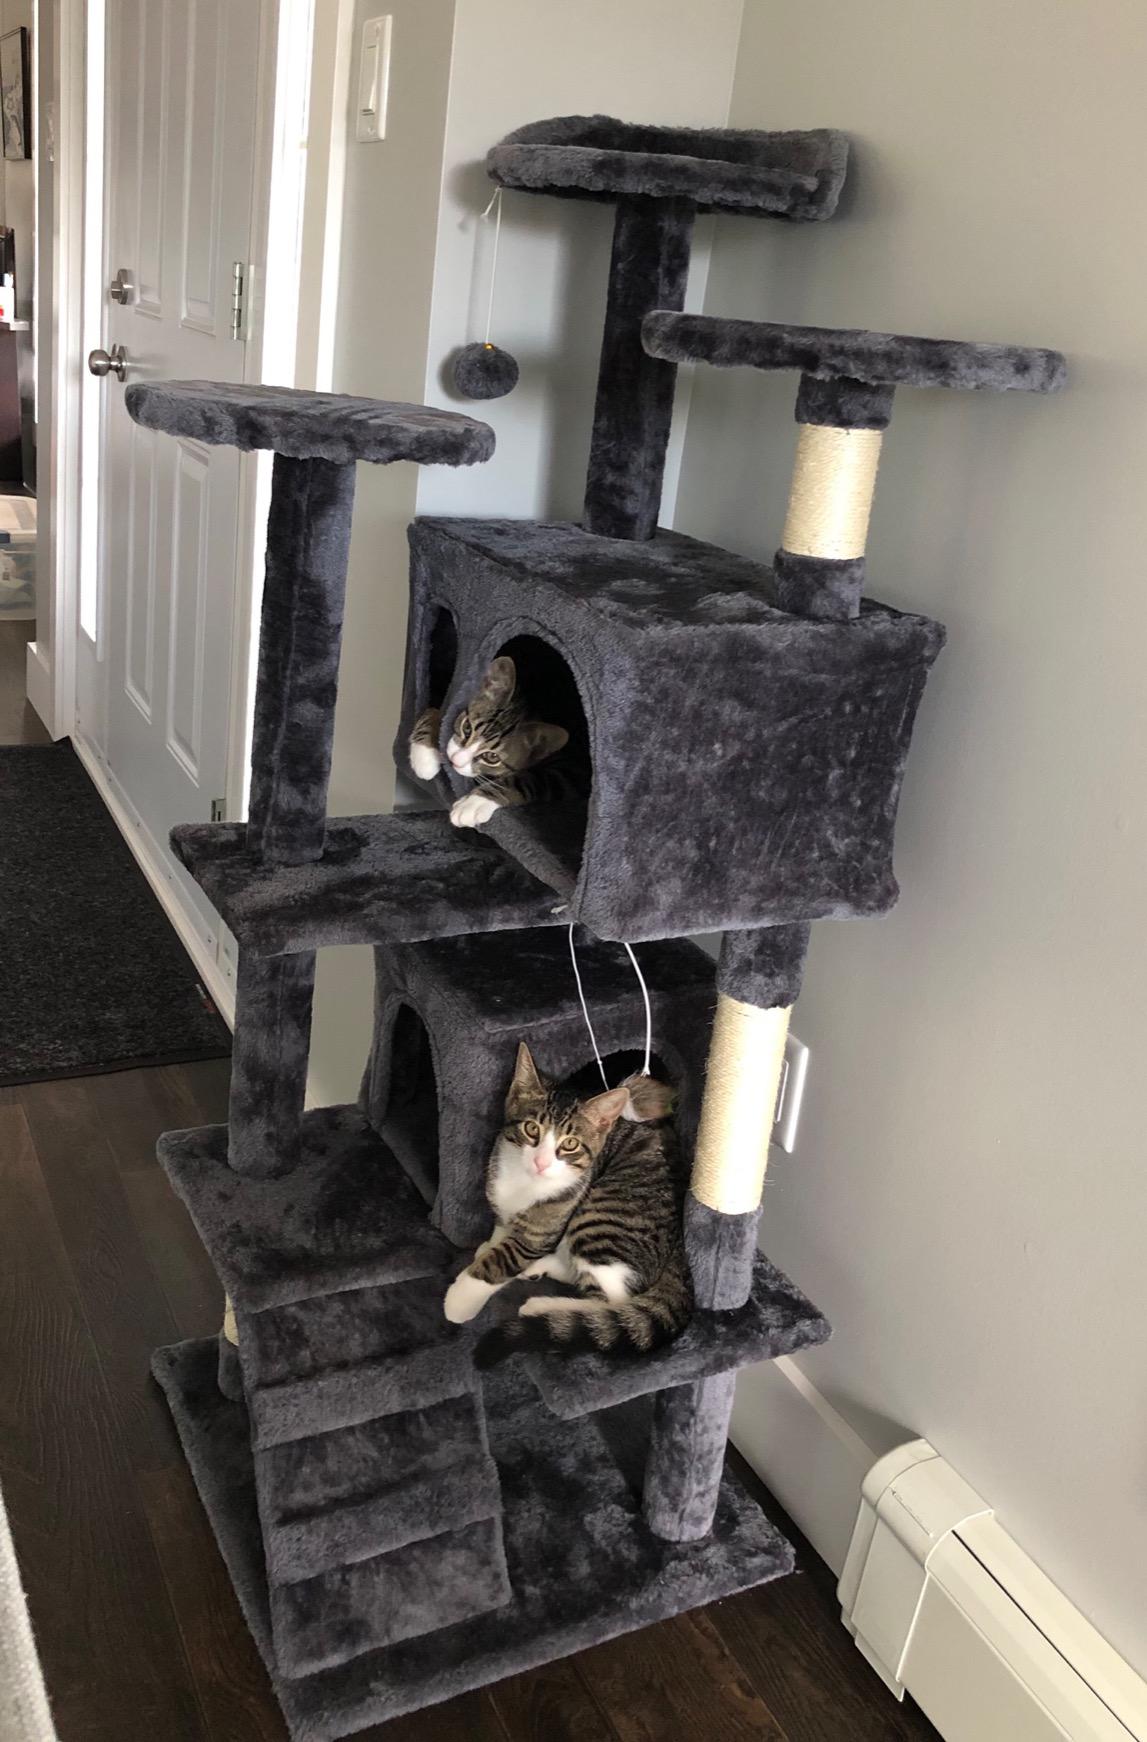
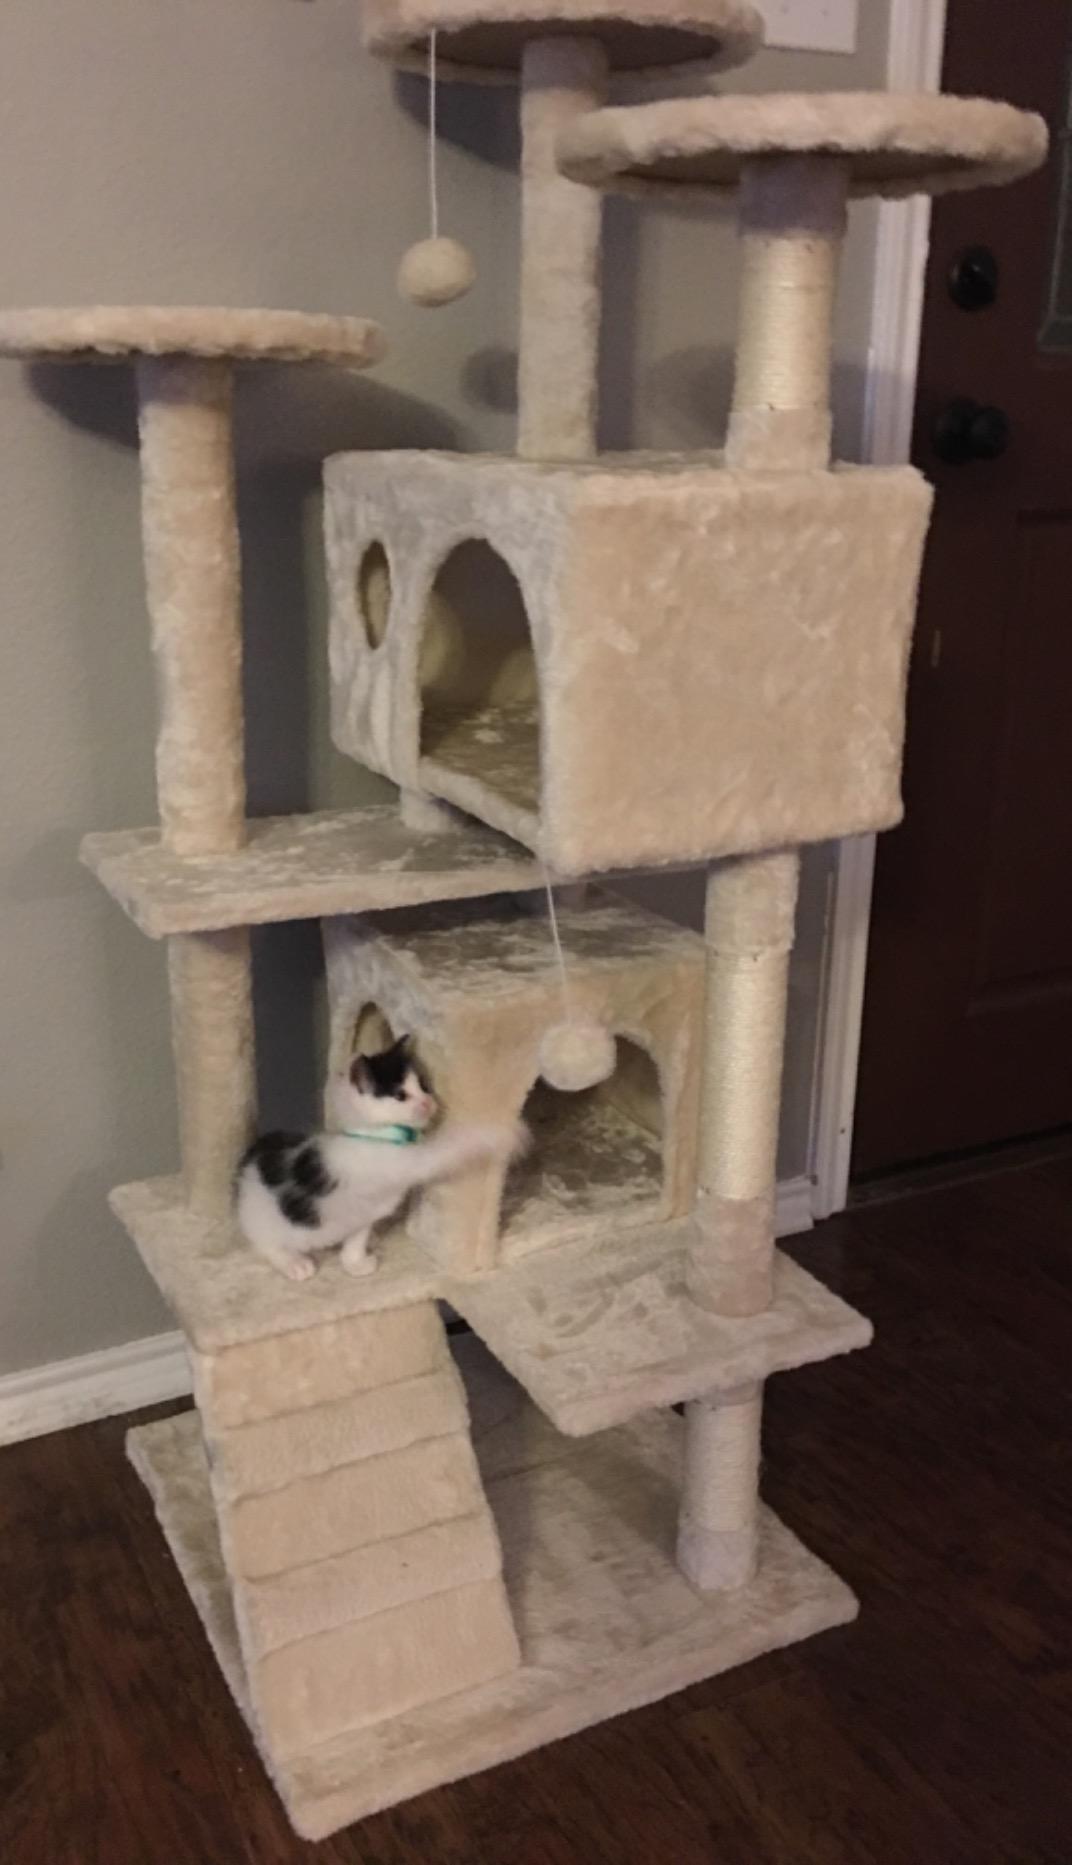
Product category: items_cat tree
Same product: no